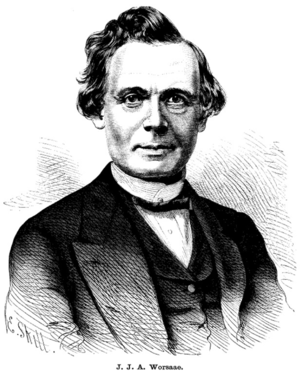
J.J.A. Worsaae
Jens Jacob Asmussen Worsaae
Jens Jacob Asmussen Worsaae var en dansk museumsmand, arkæolog og historiker.